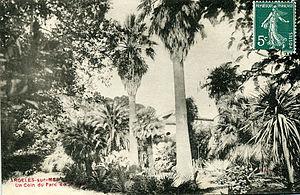
La villa Saint Malo du baron de Vilmarest à Argelès
Charles Victor Naudin, né le 14 août 1815 à Autun, mort le 19 mars 1899 à Antibes, est un biologiste et botaniste français.